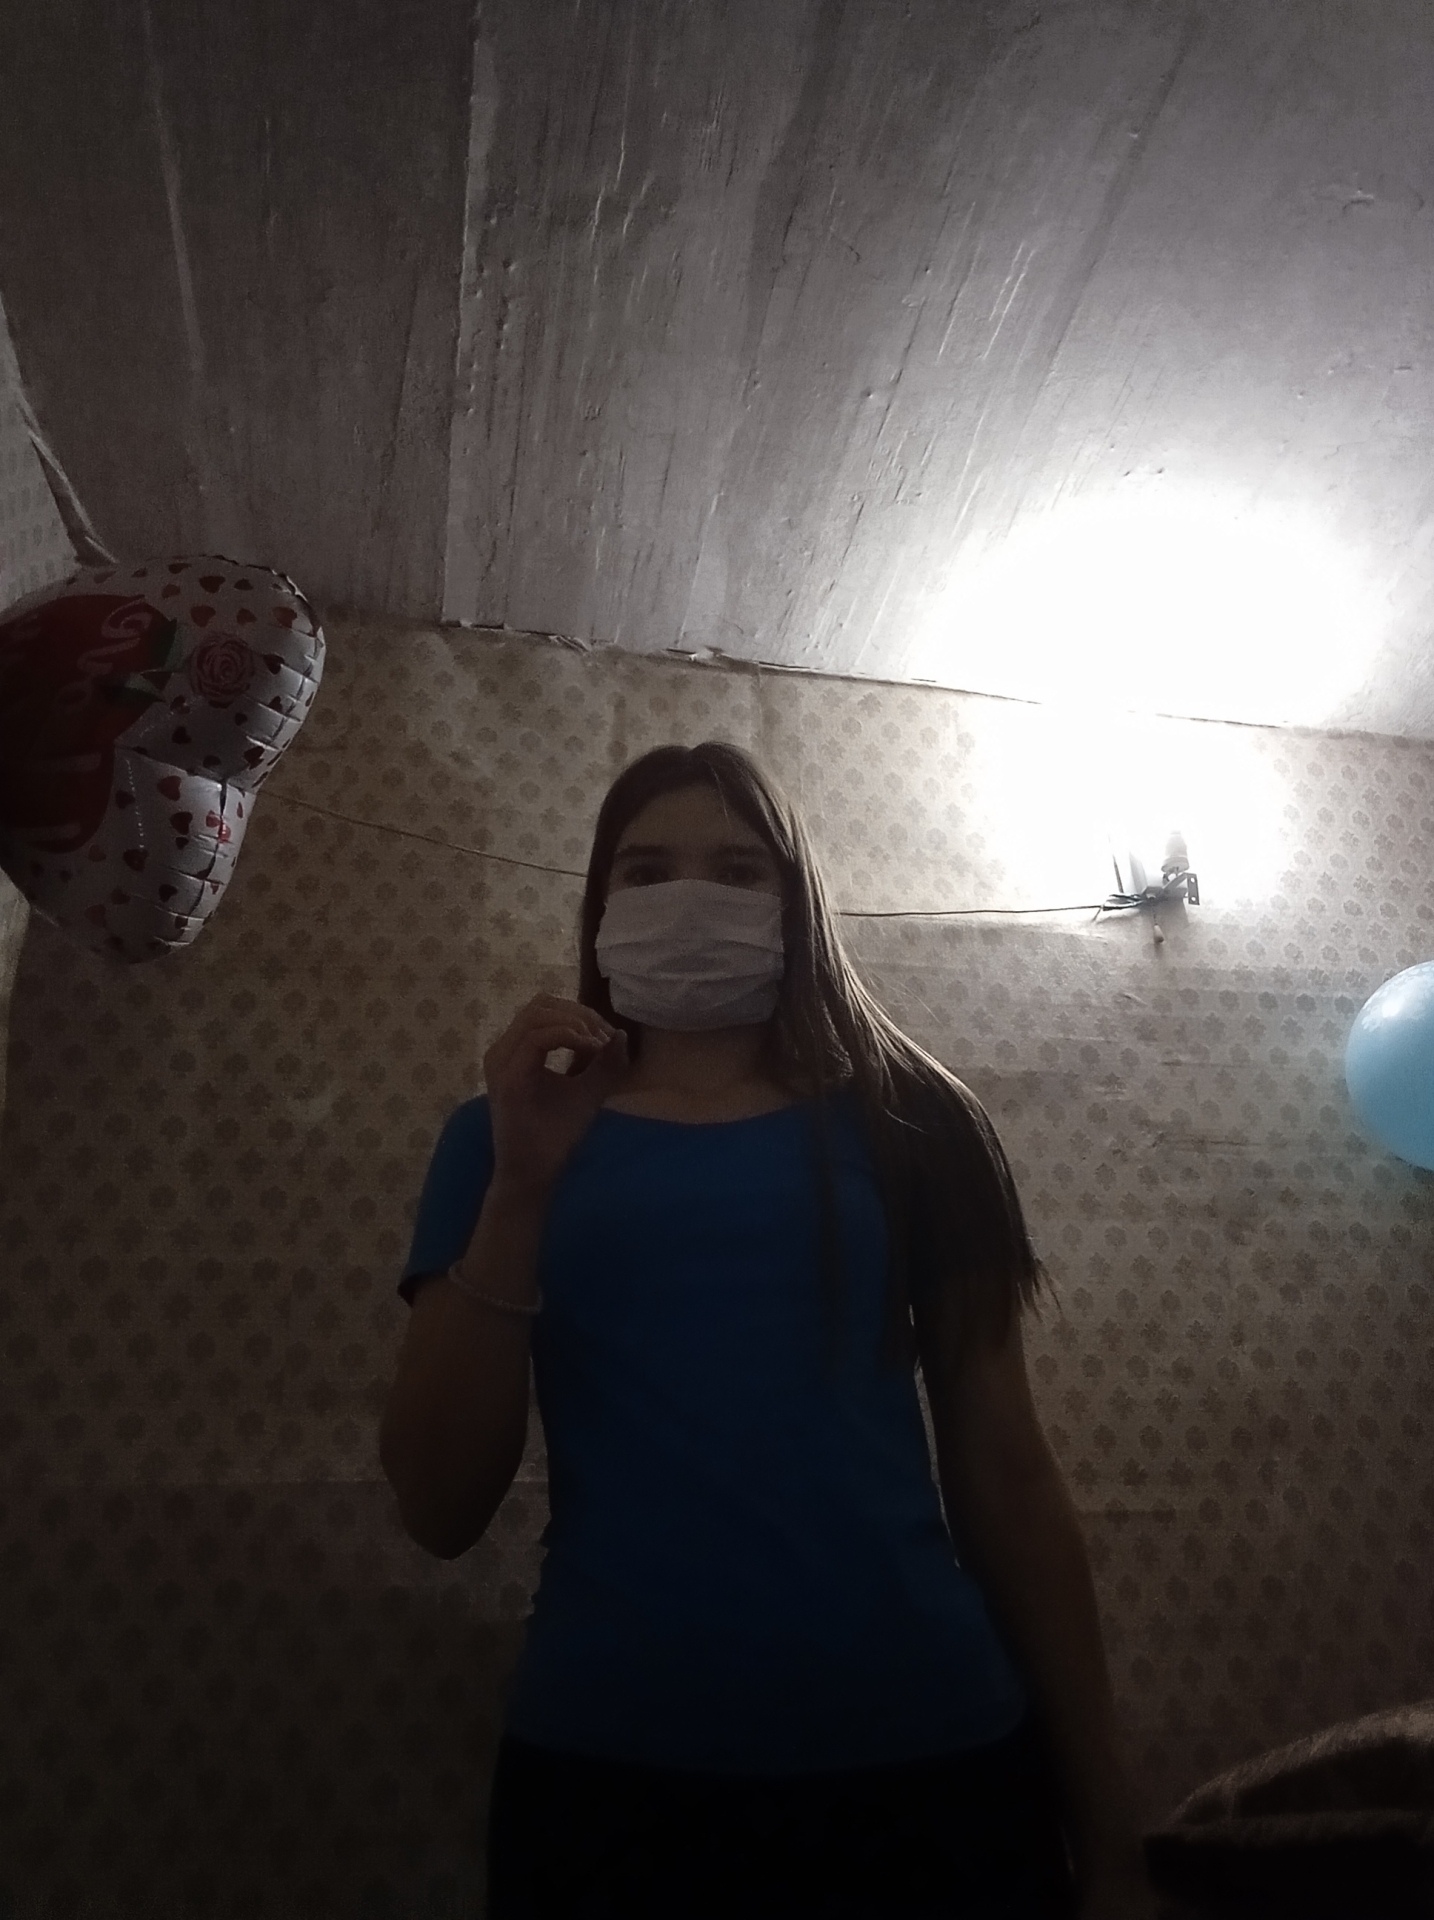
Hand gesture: grip